Odaenathus' Sasanian Campaign

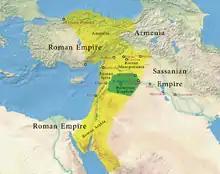
Odaenathus-controlled territories in the middle east.

Faced with Shapur I's campaign, the Roman emperor Valerian marched against the Persian monarch but was defeated near Edessa in late spring 260 and taken prisoner. The Persian emperor then ravaged Cappadocia and Cilicia, and claimed to have captured Antioch on the Orontes and Caesarea Cappadocia after a strenuous defense. However, there is no proof that Shapur I entered the central areas of northern Syria; he seems to have moved directly west into Cilicia. Taking advantage of the situation, Fulvius Macrianus, the commander of the imperial treasury, declared his sons Quietus and Macrianus Minor as joint emperors in August 260, in opposition to Valerian's son Gallienus. At first Fulvius Macrianus showed loyalty to Gallienus. Fulvius Macrianus took Antioch on the Orontes as his center and organized the resistance against Shapur I; he dispatched Balista, his praetorian prefect, to Anatolia. Shapur I was defeated in the region of Sebaste at Pompeiopolis, prompting the Persians to evacuate Cilicia while Balista returned to Antioch on the Orontes. Balista's victory was only partial: Shapur I withdrew east of Cilicia, which Persian units continued to occupy. A Persian force took advantage of Balista's return to Syria and headed further west into Anatolia. According to the "Historia Augusta", Odaenathus was declared king of Palmyra as soon as the news of the Roman defeat at Edessa reached the city. It is not known if Odaenathus contacted Fulvius Macrianus and there is no evidence that he took orders from him.